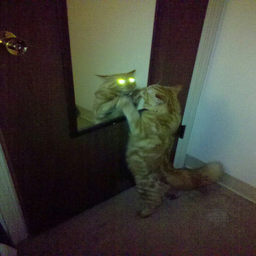
An orange cat with glowing eyes looking into a mirror.
A cat standing up in front of a mirror on the back of a door.
A cat looking at itself through a mirror.
A cat scared by its own reflection in the mirror.
a cat with shiny yellow eyes standing up to look at itself in a mirror